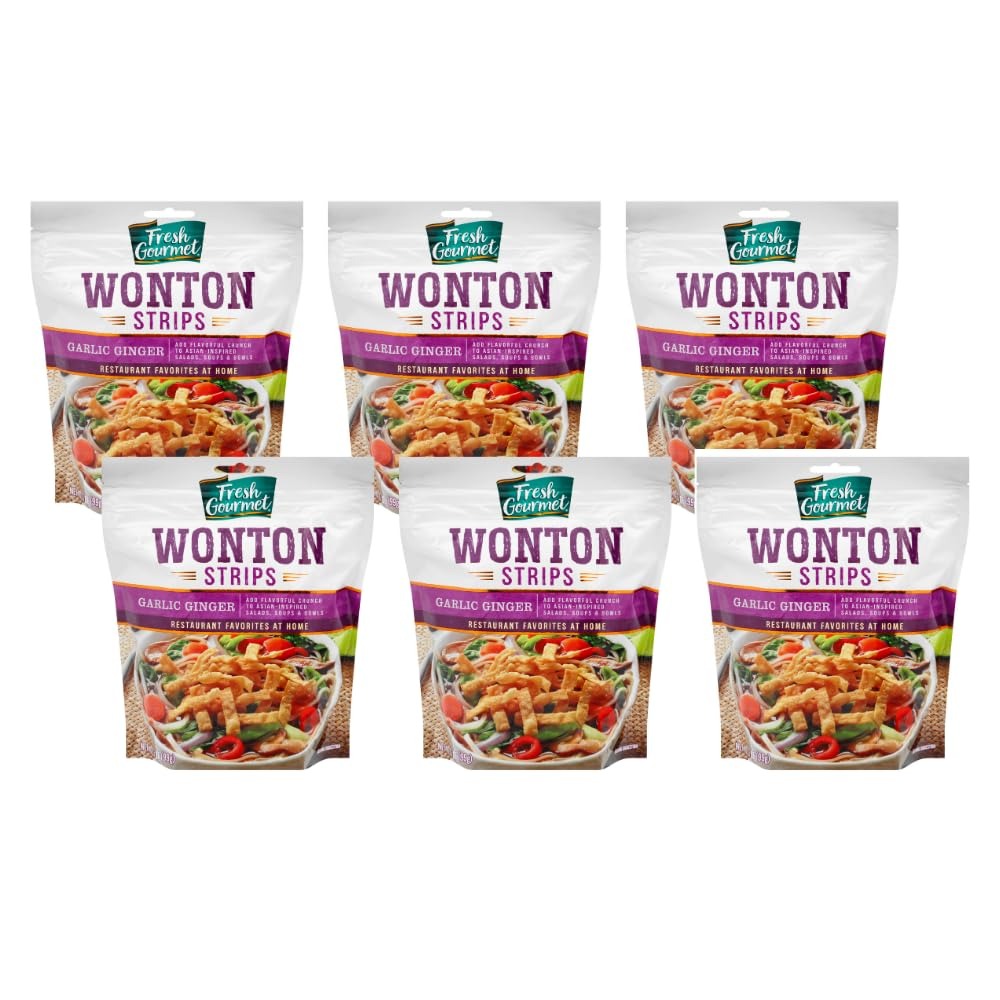
Item Name: Fresh Gourmet Wonton Strip Garlic Ginger 3.5 Ounce (Pack of 6)
Bullet Point 1: GARLIC GINGER WONTON STRIPS: Restaurant favorites at home; Delicious, crunchy, ginger garlic won ton topping will complement any meal; 3.5-oz. (Pack of 9)
Bullet Point 2: WONTONS, THIN, CRISP, BUBBLY TEXTURE: Deliciously authentic Fresh Gourmet Won tons are ideal for Asian-inspired, Pacific Rim and Fusion Dishes
Bullet Point 3: SPRINKLE, CRUNCH, REPEAT: Crispy wonton strips add the perfect amount of crunch to salads, wraps, casseroles, burgers and more
Bullet Point 4: CONVENIENT RESEALABLE BAG: Handy resealable bag helps keep your salad toppings fresh; For maximum freshness, refrigerate after opening
Bullet Point 5: ALLERGENS: Contains wheat; Packaged in a facility that also packages tree nuts
Product Description: Flavorful and crunchy, authentic wonton strips add great texture and taste to Asian Dishes. Wrap your taste buds around a delicious, zesty idea. Salads and side dishes get an exotic boost with Fresh Gourmet Garlic Ginger Wonton Strips. Whether you`re preparing an ethnic favorite or just want to spice up your salad, you can`t beat these toppings. At Fresh Gourmet, we bring good taste to your table – every day. Fresh Gourmet is the number one brand of croutons and salad toppings sold in the world. Long known for the innovative approach that inspired the original produce crouton, the Fresh Gourmet brand offers the largest variety of salad toppings available on the market today. As salad toppings experts, Fresh Gourmet sets the pace with today`s trends, offering busy cooks the crunch, flavor, and texture that transform everyday dishes into memorable meals in minutes. For nearly 30 years, Fresh Gourmet continues to be the one brand you turn to for the Crunch You Crave!
Value: 21.0
Unit: Ounce

Price: 31.5